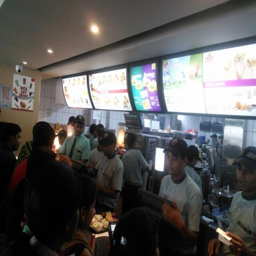
the restaurant remains crowded during the working hours .